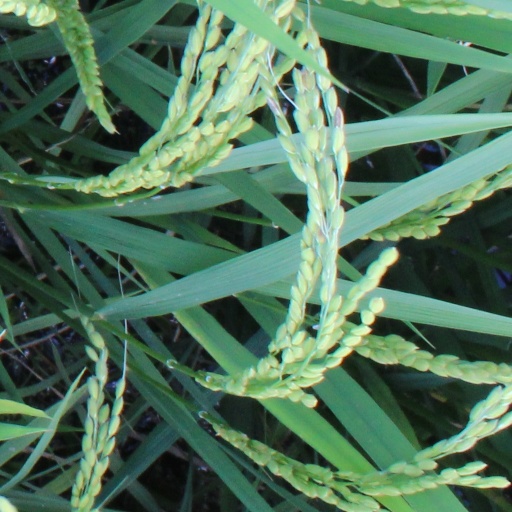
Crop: rice